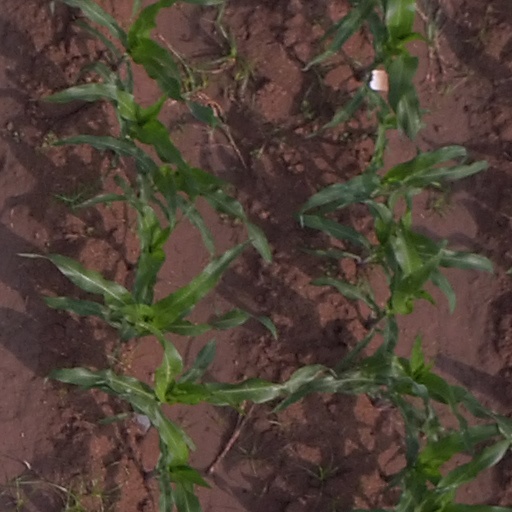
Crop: maize; corn